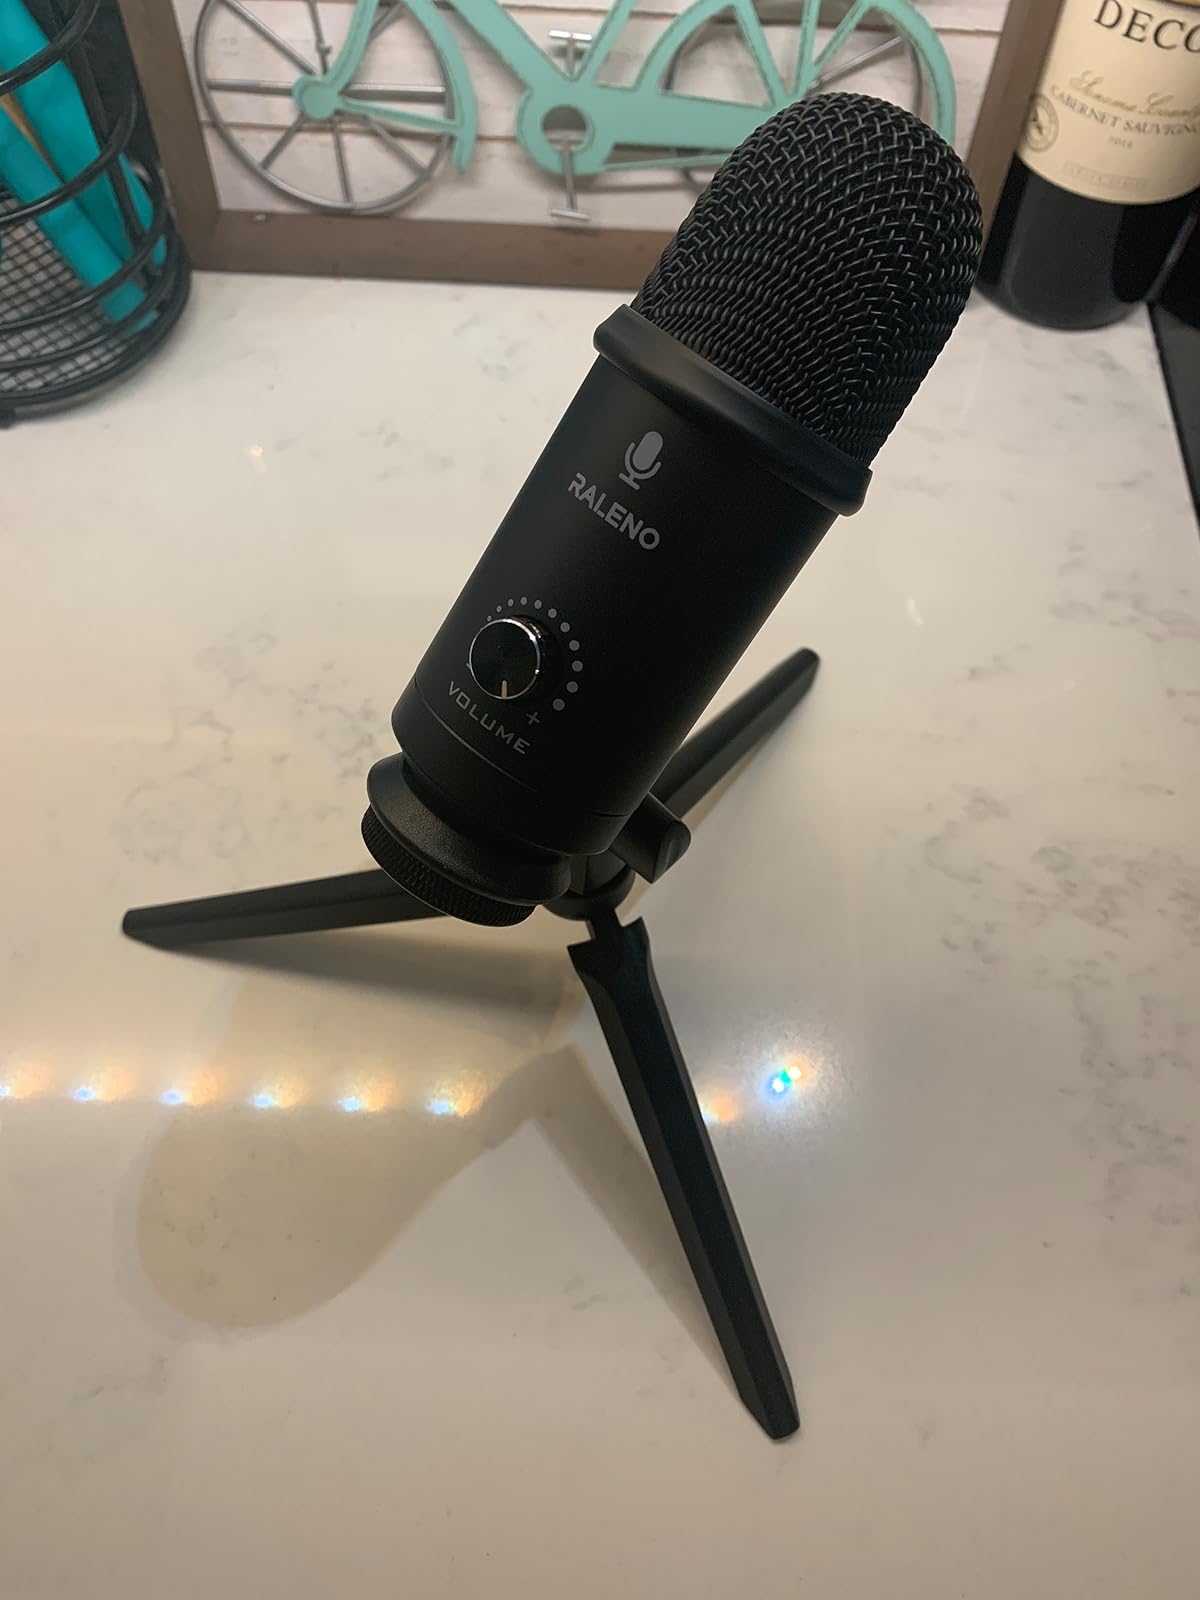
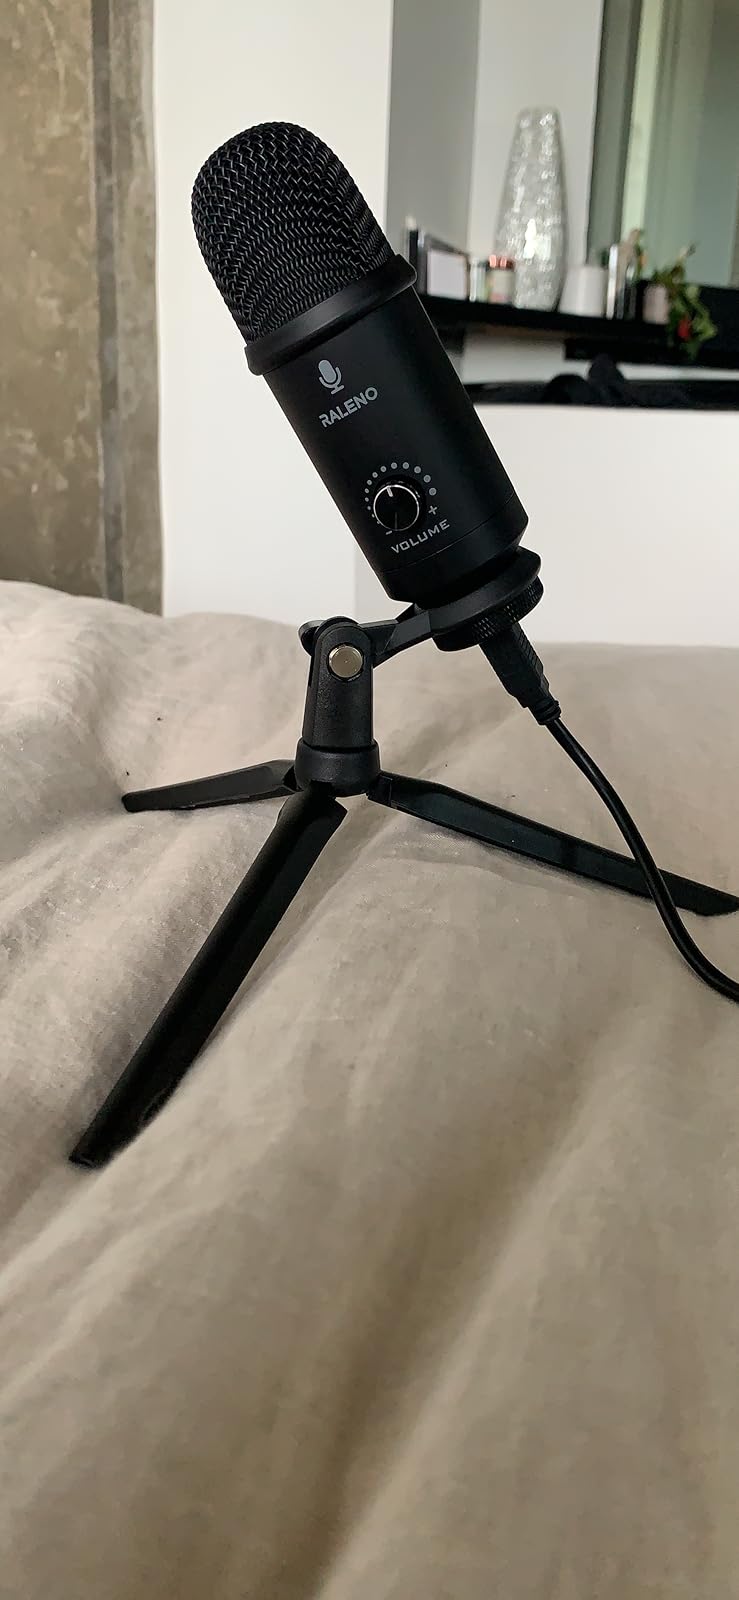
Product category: microphone
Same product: yes